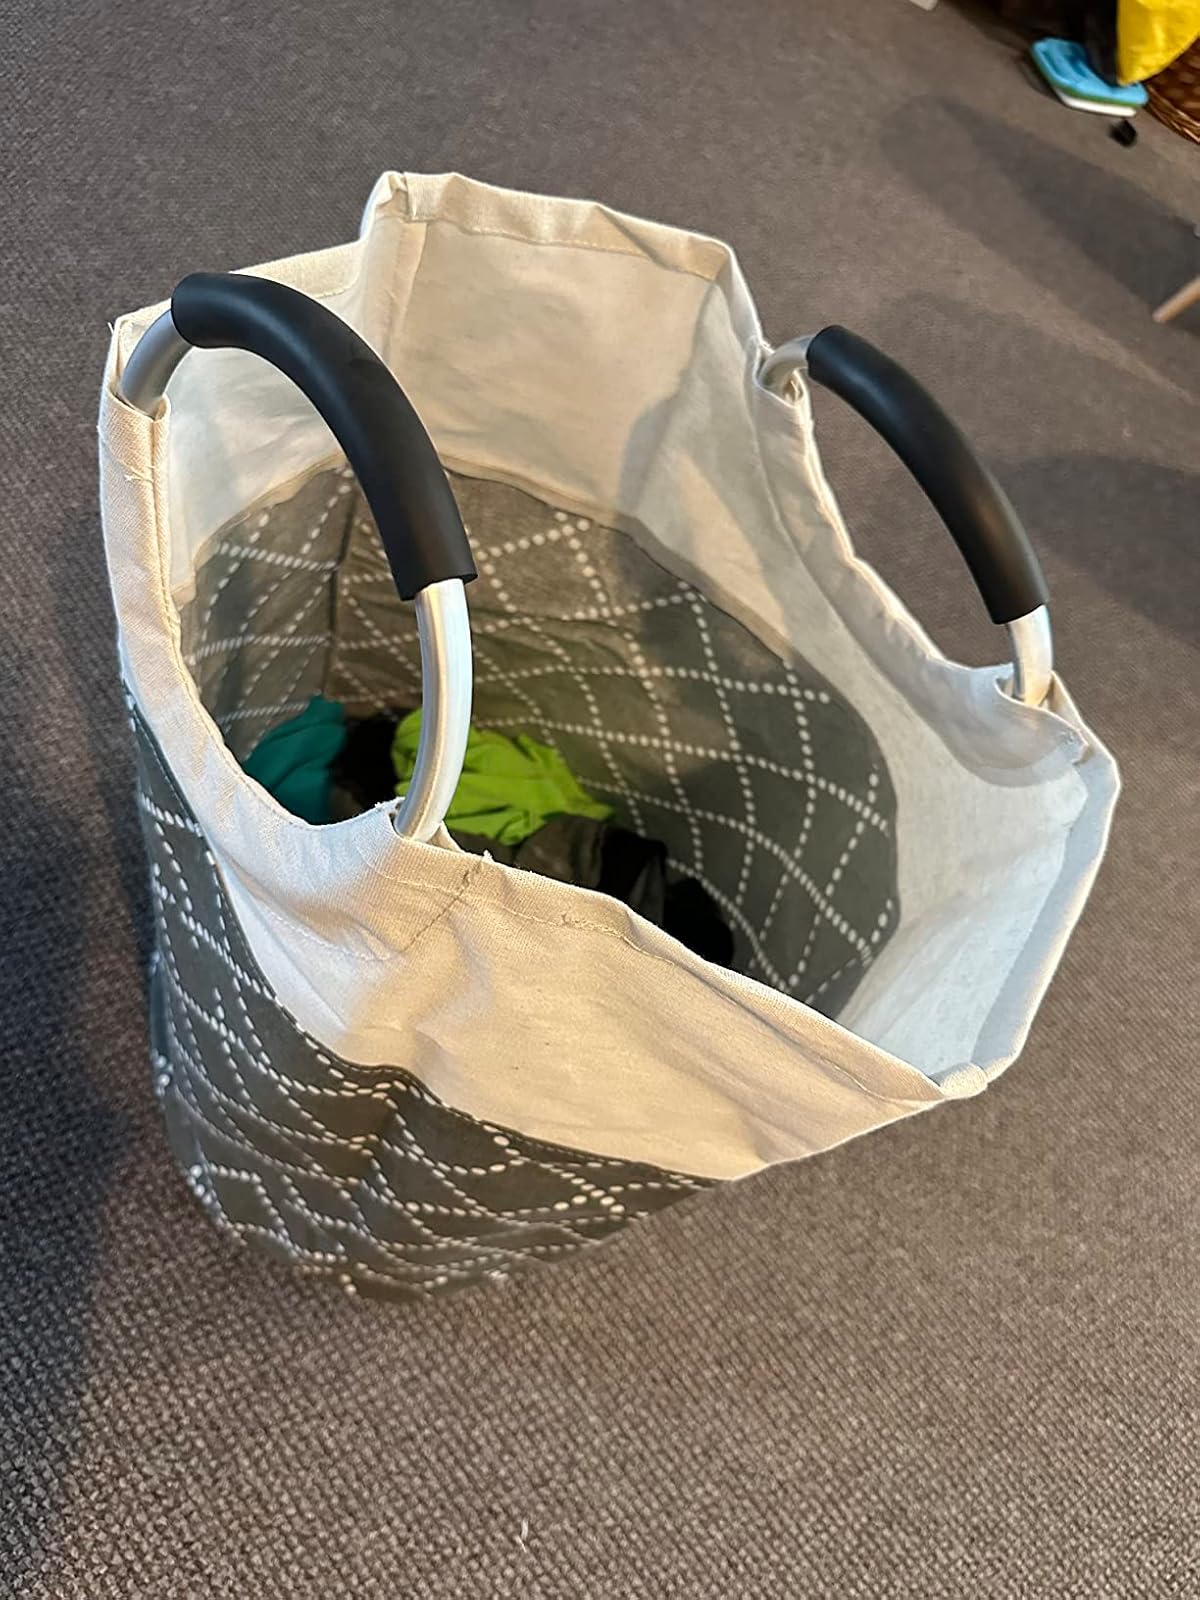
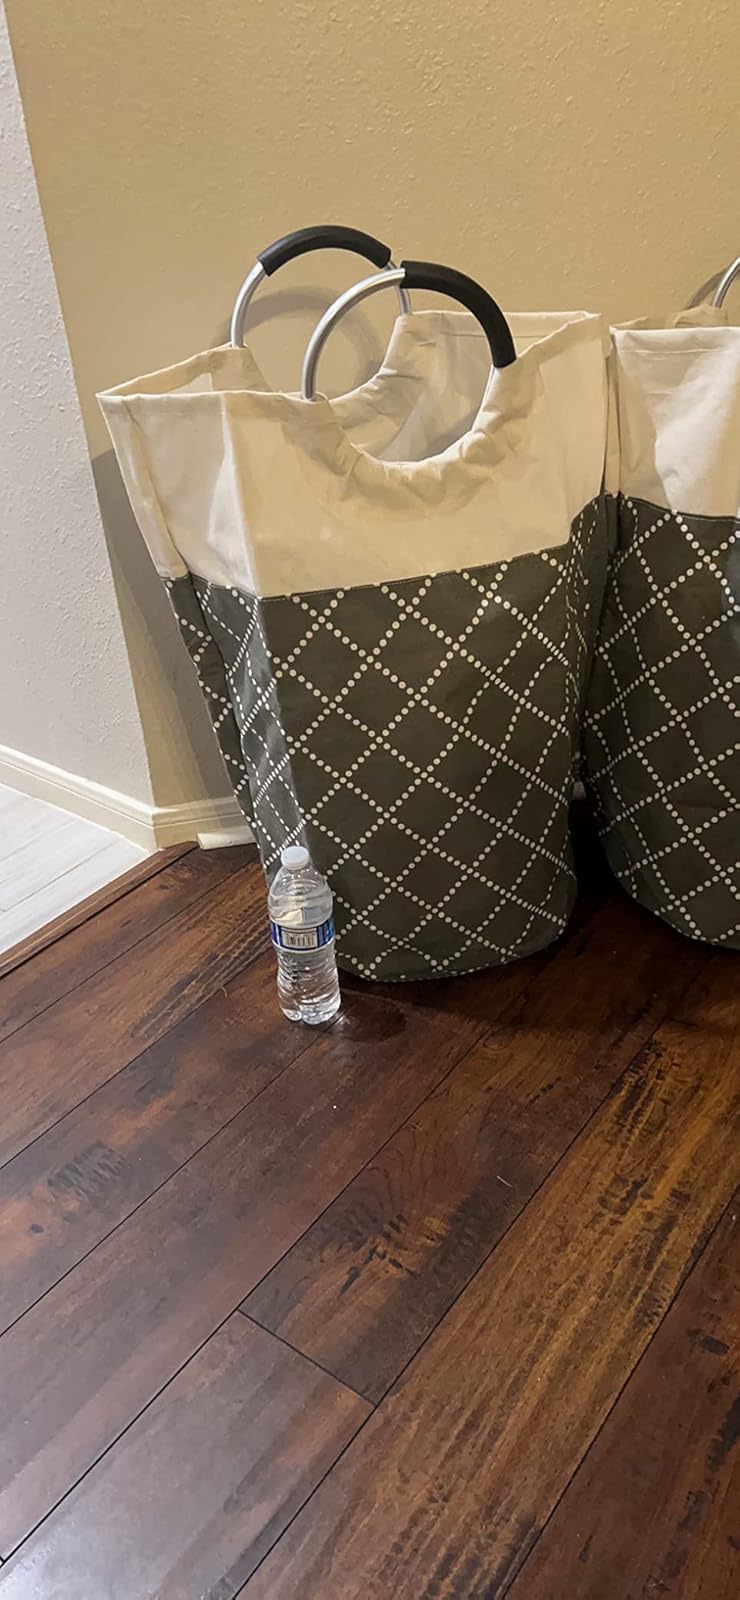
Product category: items_hamper
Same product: yes